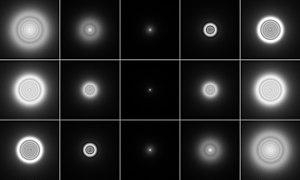
Une aberration est un défaut du système optique qui conduit à la déformation des images. Les aberrations sont définies par rapport à l'optique paraxiale et matérialisent le fait que certains rayons ne convergent pas vers l'image prédite par l'optique géométrique. Ainsi, la théorie des aberrations s'inscrit dans le cadre de l'optique géométrique et ne prend pas en compte les aspects ondulatoire ou corpusculaire de la lumière.